Kingdom of Italy

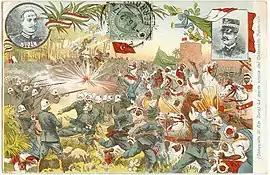
The Ain Zara oasis during the Italo-Turkish War: propaganda postcard made by the Italian Army

In the late 19th and early 20th century, Italy emulated the Great Powers in acquiring colonies, especially in the scramble to take control of Africa that took place in the 1870s. Italy was weak in military and economic resources compared to Britain, France and Germany. Still, it proved difficult due to popular resistance. It was unprofitable due to high military costs and the lesser economic value of spheres of influence remaining when Italy began to colonize. Britain was eager to block French influence and assisted Italy in gaining territory of the Red Sea.